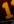
Number: 1